Petrified Forest National Park

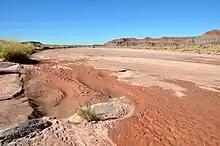
Lithodendron Wash in the designated wilderness in the north part of the park. Amiel Whipple surveyed along the wash in 1853.

Between 1250 and 1450 CE Ancestral Pueblo families gathered into large apartment building-like masonry structures (also known as pueblos) with several hundred people living together in close quarters. These large villages were often located near important water sources. Ancestral Pueblo people constructed more than two of these large pueblos, one called Stone Axe, about east of the park, and the other at Puerco Pueblo, which overlooks the Puerco River near the middle of the park. There they built roughly 200 rooms around an open plaza. Some rooms had no windows or doors and could be entered by climbing a ladder and descending through a hole in the roof. At its peak, perhaps 200 people lived in this pueblo. Over time, however, Ancestral Pueblo families undertook migrations and joined rapidly growing towns on the Hopi Mesas in Northern Arizona and at the Pueblo of Zuni in northern New Mexico, where the descendants of the ancient Petrified Forest farmers still live today. Some researchers have argued that a persistently dry climate led to out-migration, and the last residents left Puerco Pueblo in about 1380 CE.